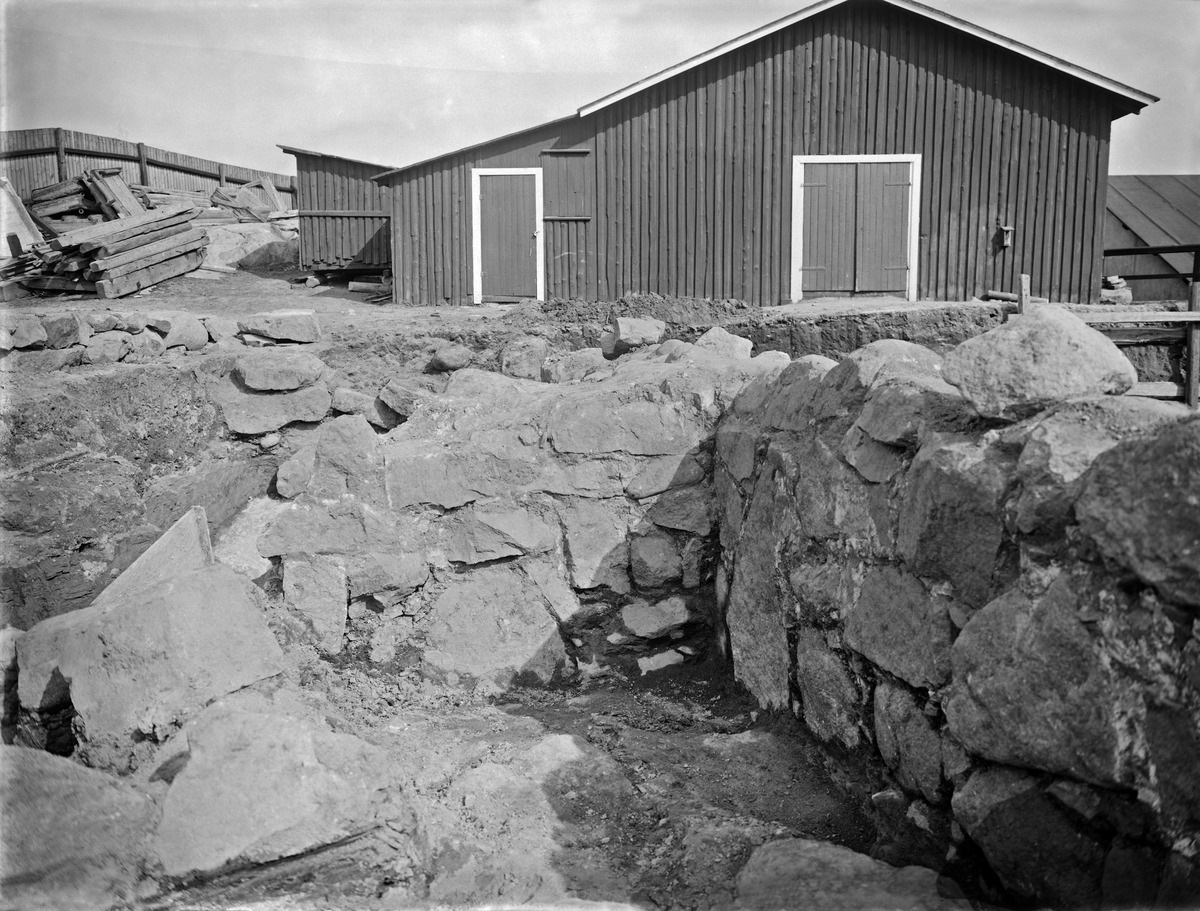
Viikki, Viikinmäki
sisällön kuvaus: Viikki, Viikinmäki. Kuninkaankartanonsaari. Kuninkaankartanon perustuksia. mustavalkoinen
Kuvaaja: Brander, Signe, valokuvaaja
Ajankohta: kuvausaika 1913
Paikka: Suomi, Uusimaa, Helsinki, Viikinmäki Helsinki
Aiheet: arkeologia, kaivaukset